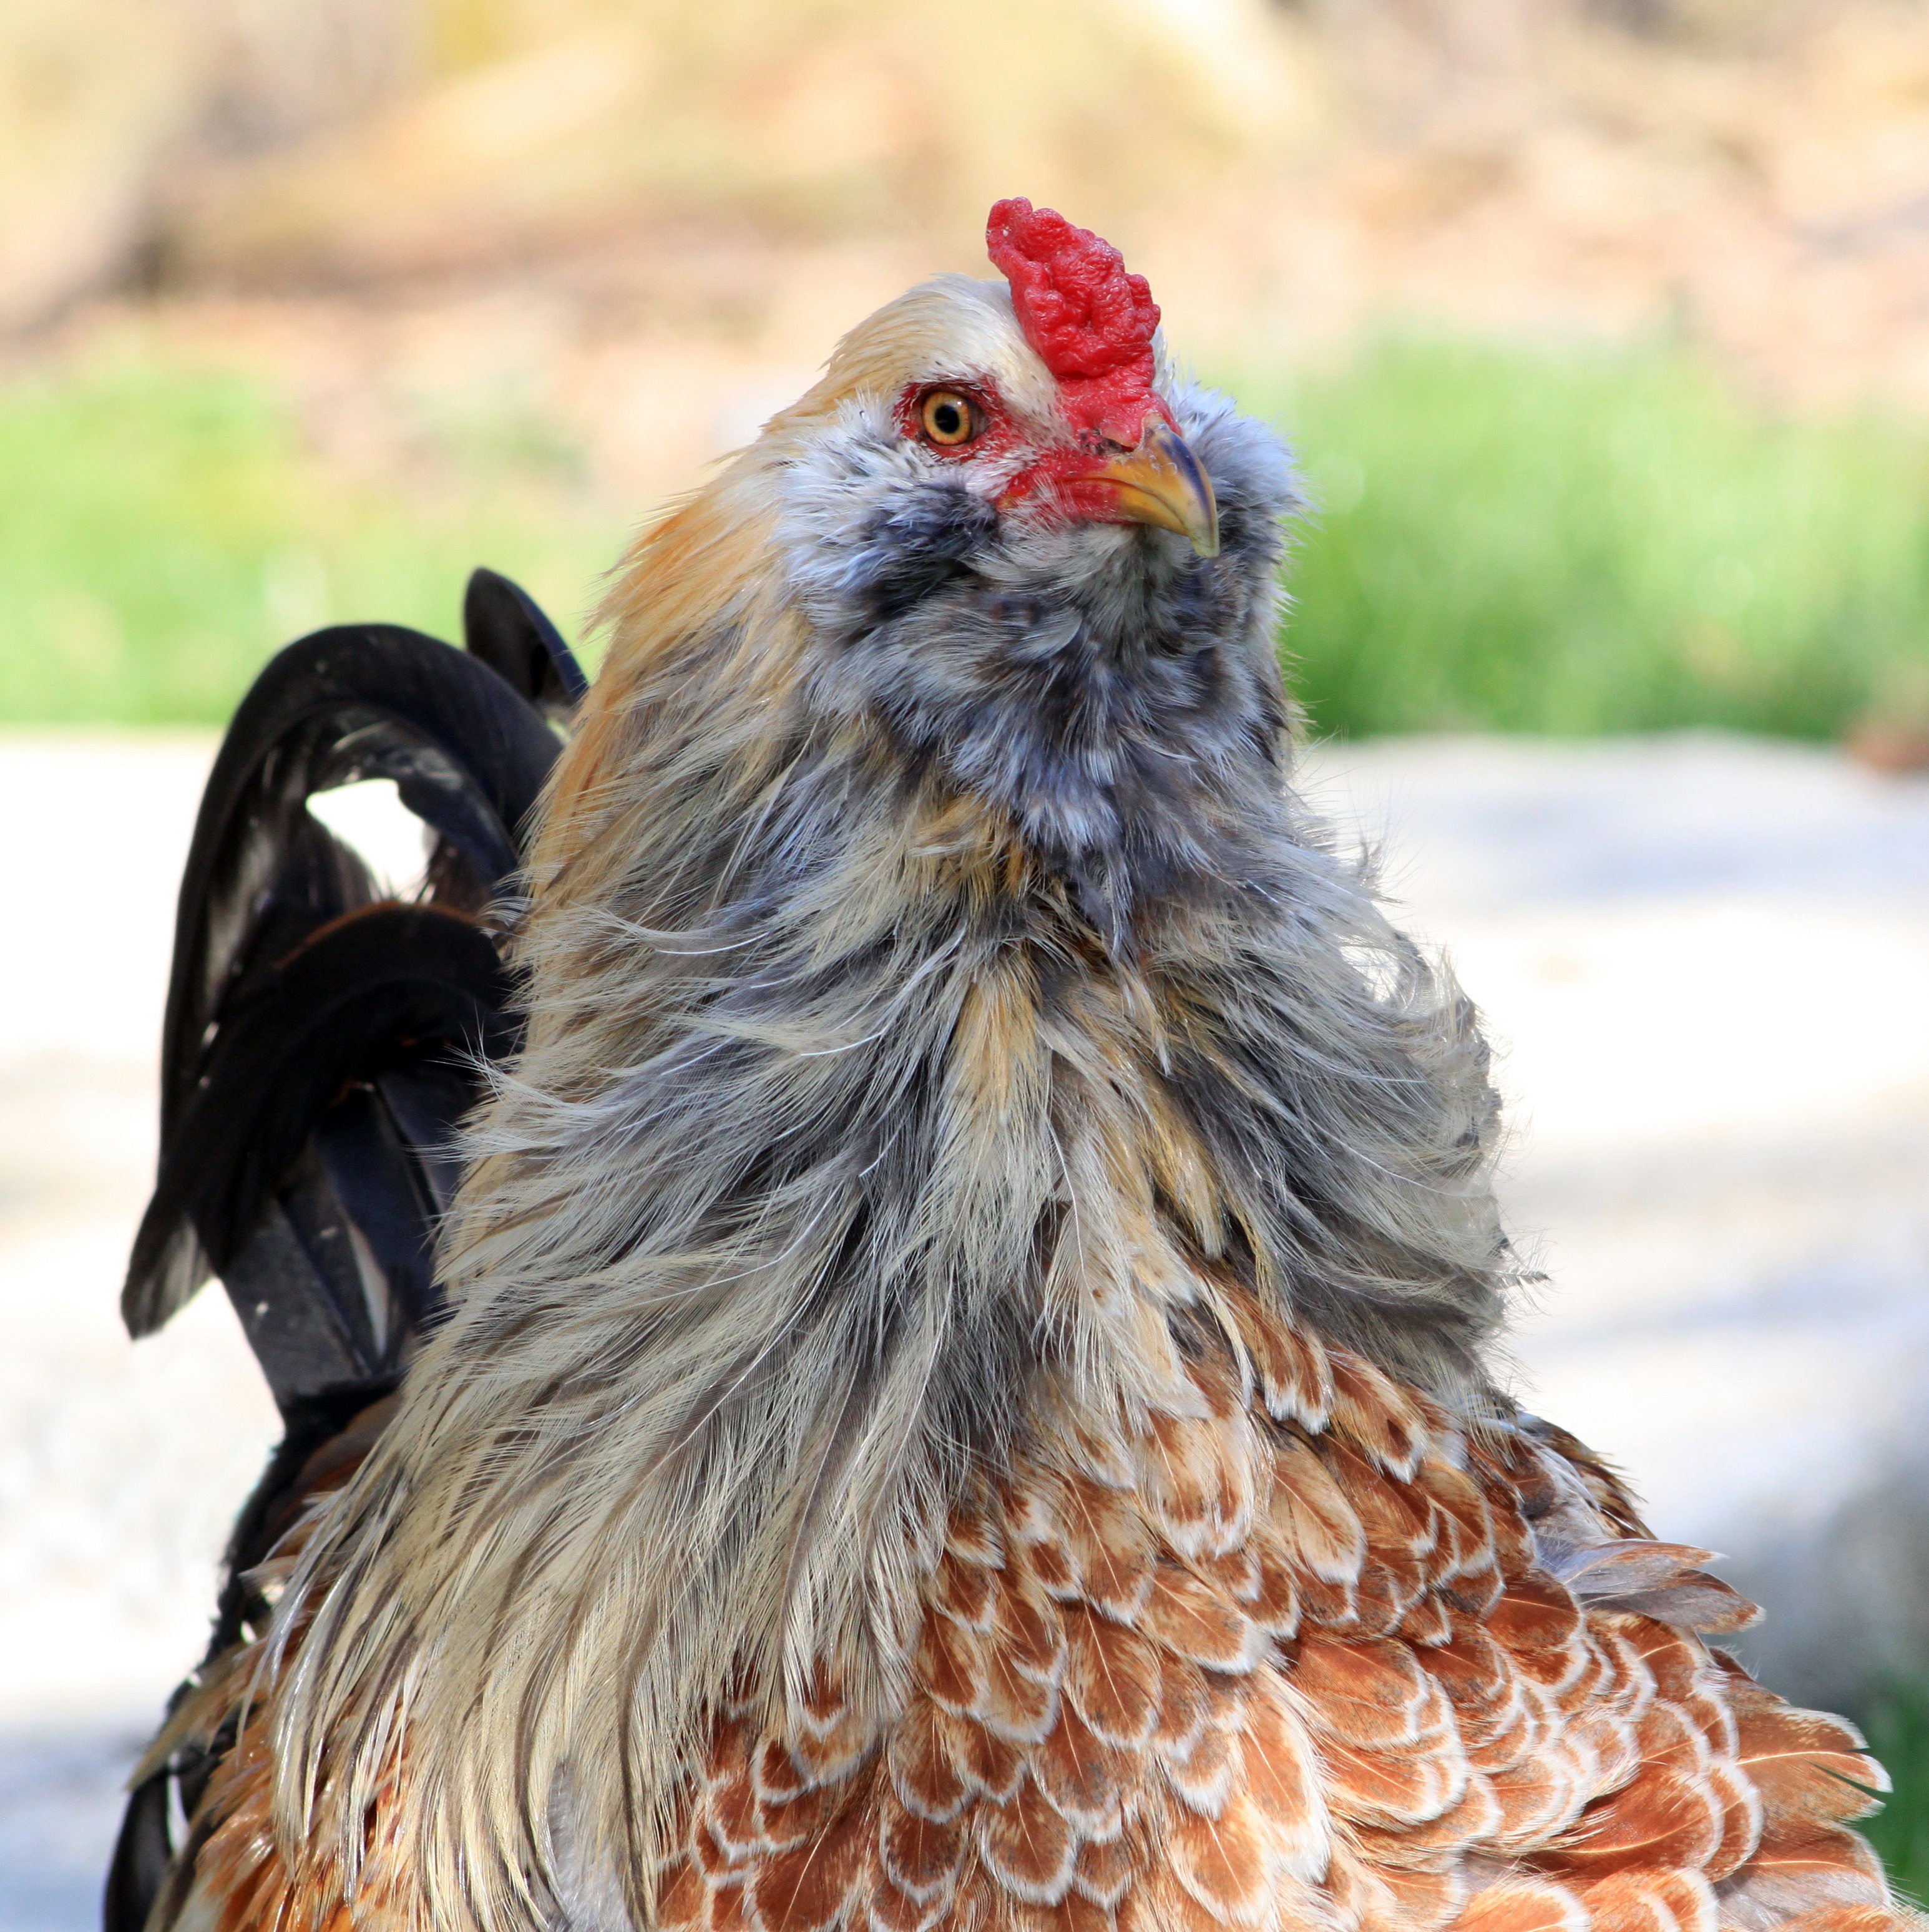
bird, wing, farm, rural, beak, chicken, fowl, fauna, rooster, poultry, crest, sunny, eyes, daylight, galliformes, vertebrate, phasianidae, perching bird